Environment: real
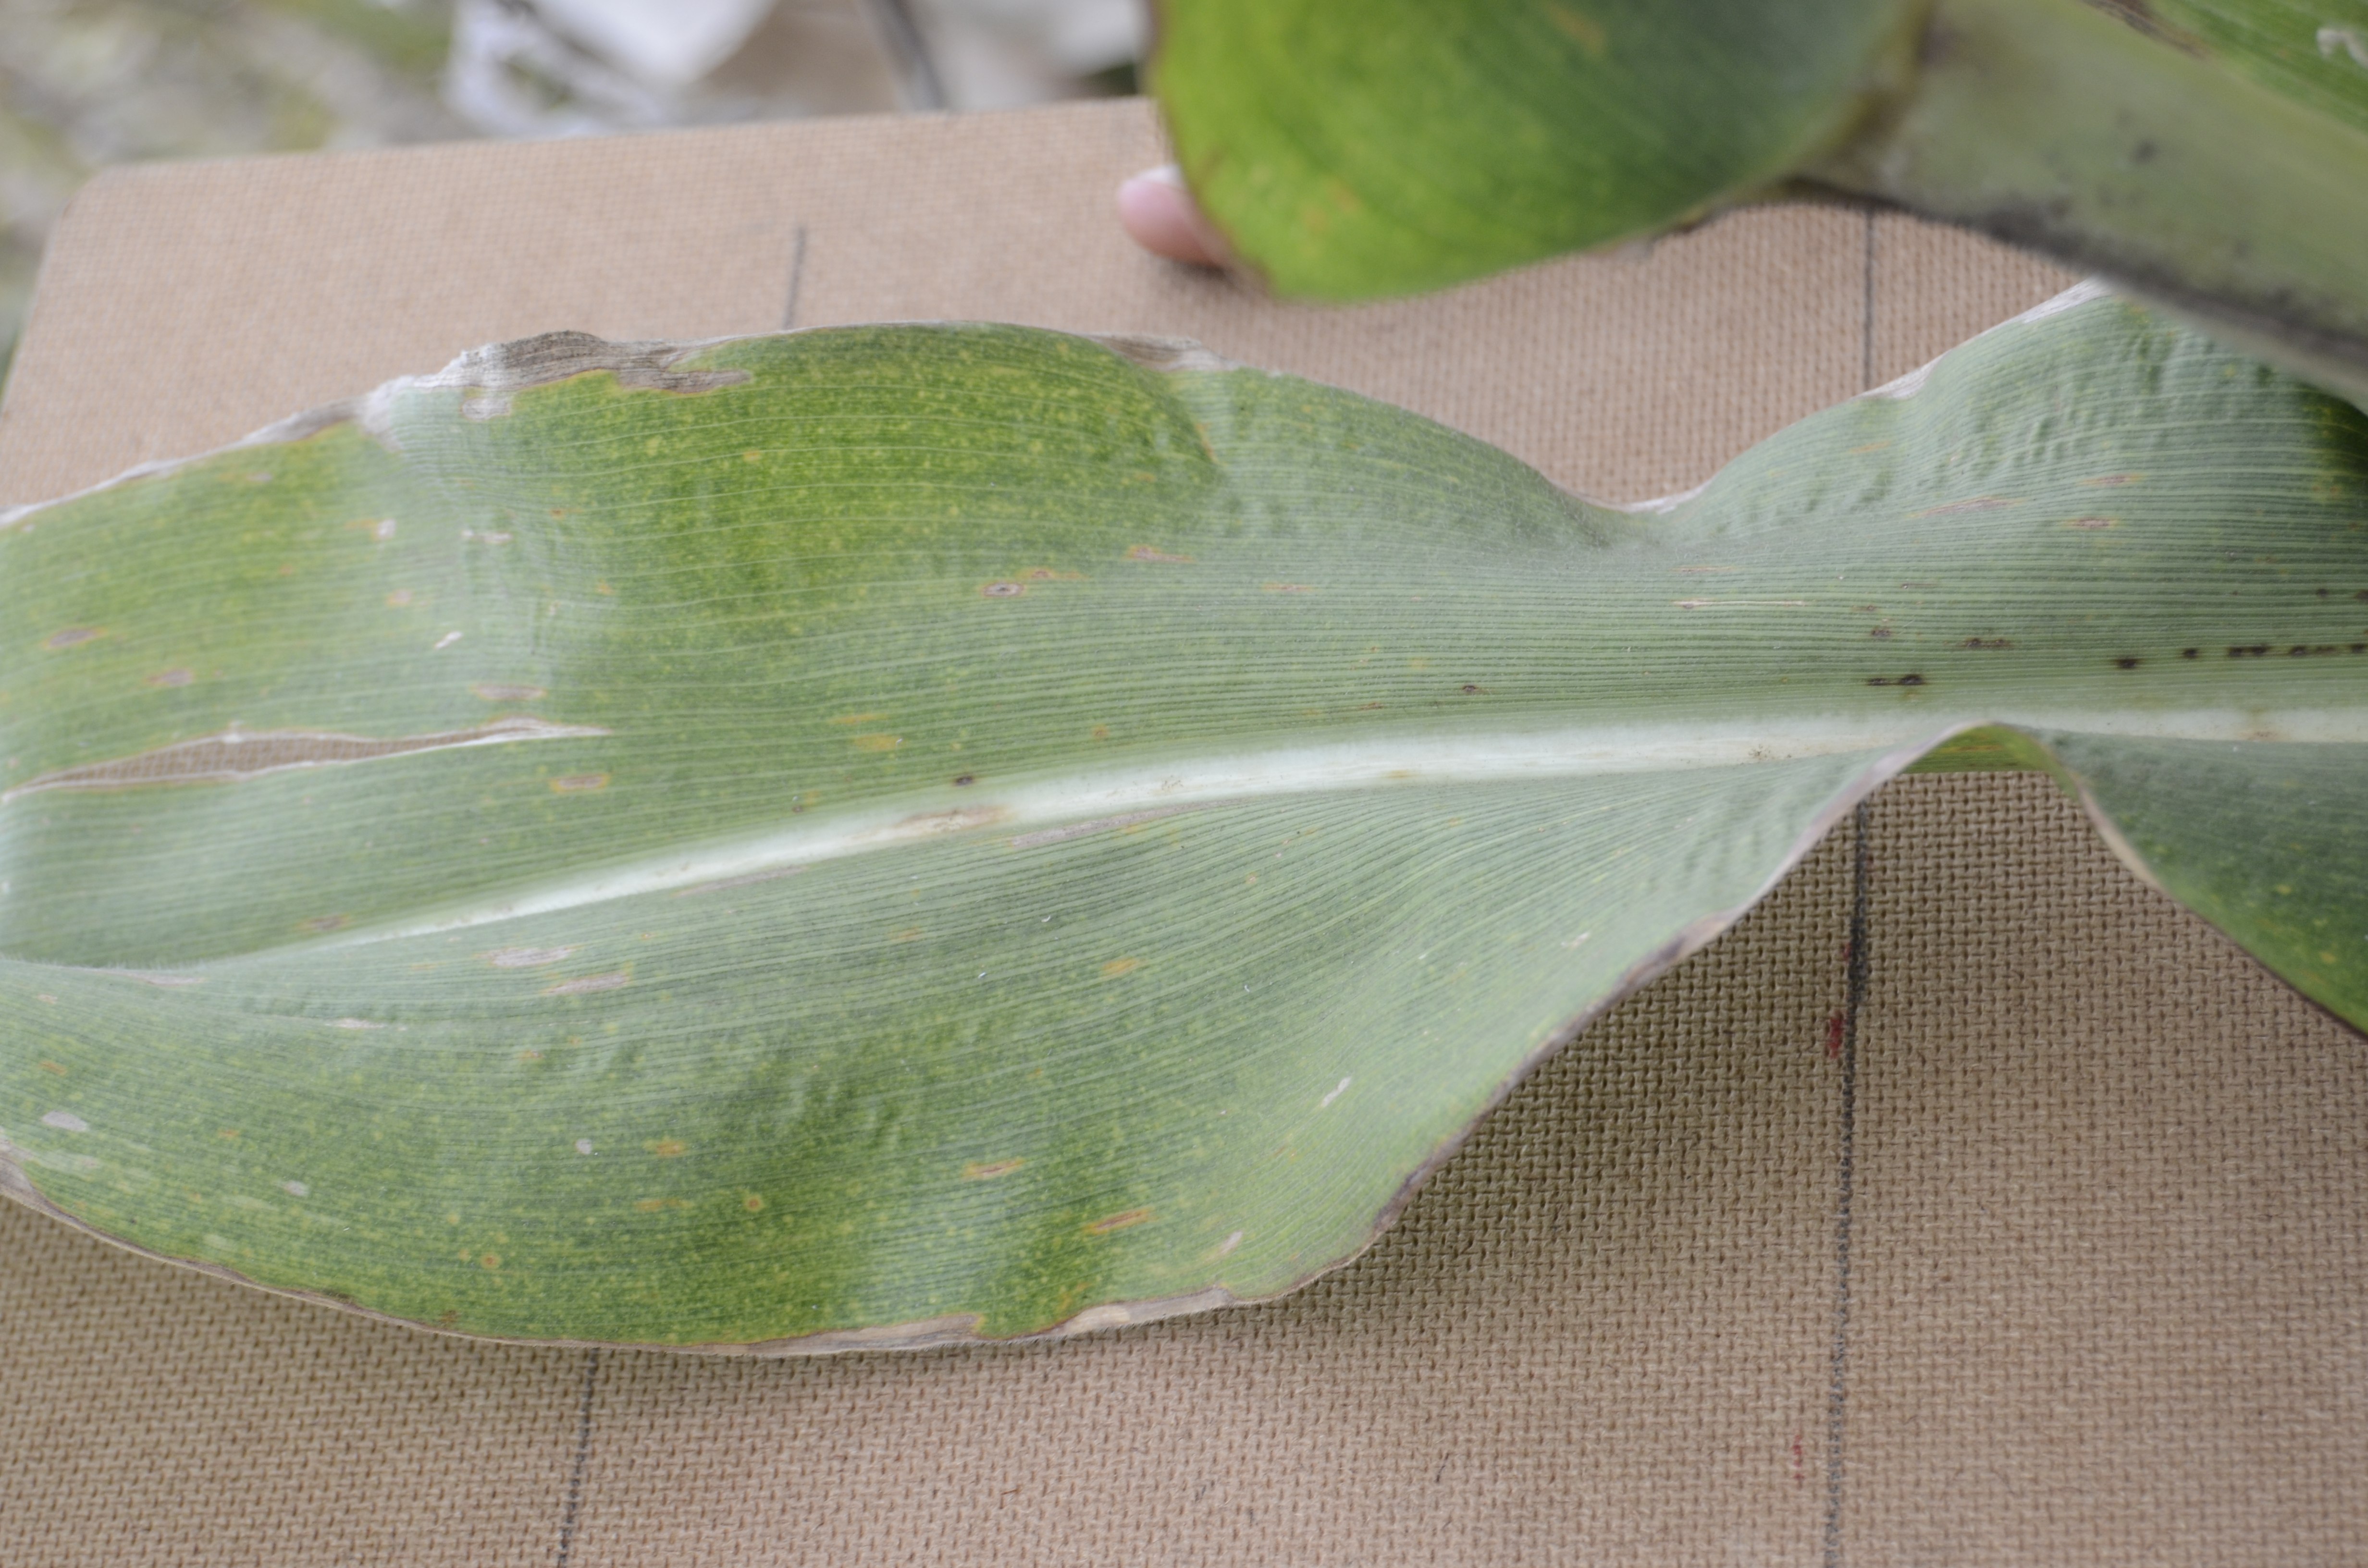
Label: northern_corn_leaf_blight